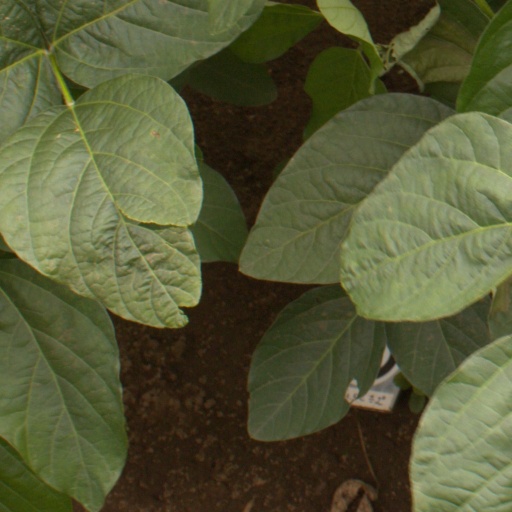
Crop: soybean